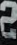
Number: 2